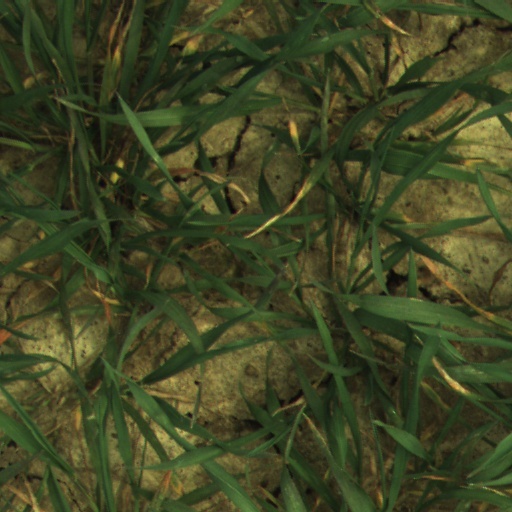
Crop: wheat